Hong Kong Golf Club

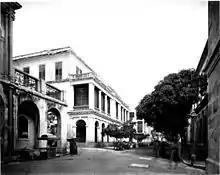
The first meeting of Hong Kong Golf Club was held at the first Hong Kong Club clubhouse at the corner of Wyndham Street and Queen's Road in 1889.

Then, the "Royal Hong Kong Golf Club" was started in 1889 by "thirteen golfing enthusiasts" in a shared location in Happy Valley. According to "History of the Royal Hongkong Golf Club", which was written by T.F.R. Waters, of these thirteen, with the exception of Robert Murray Rumsey R.N. (then Hong Kong Harbour Master and the Rumsey Street was named after his name.) and Gershom Stewart (afterwards Knighted and a member of parliament for Hoylake) very few had much notion of the game but readily agreed to do what they could to established a foothold for it in the Colony. Although Captain Rumsey and Stewart had clubs and balls and had in fact been driving these balls within the race track at Happy Valley before 1889, the opinion of the Meeting was that attempts should be made to acquire land then in possession of the military in Kowloon. Rumsey had been elected captain of the new club and had secured the consent of the Governor – Sir William Des Voeux – to accept the presidency. Despite this influence at Court the military authorities could not be persuaded to become cooperative, and after some months the proposition had to be dropped. However, on 30 September 1889 permission was eventually obtained from Hong Kong Government to use ground at Happy Valley. Money was raised and work was started making the greens and tees. The architect of the course at Happy Valley was Captain (afterwards Colonel) H. N. Dumbleton R.E. The work progressed rapidly, and it is recorded that in May 1890 a match of six a side was played between the club and the 91st Regiment of the Argyle and Sutherland Highlanders, which the Club won easily.